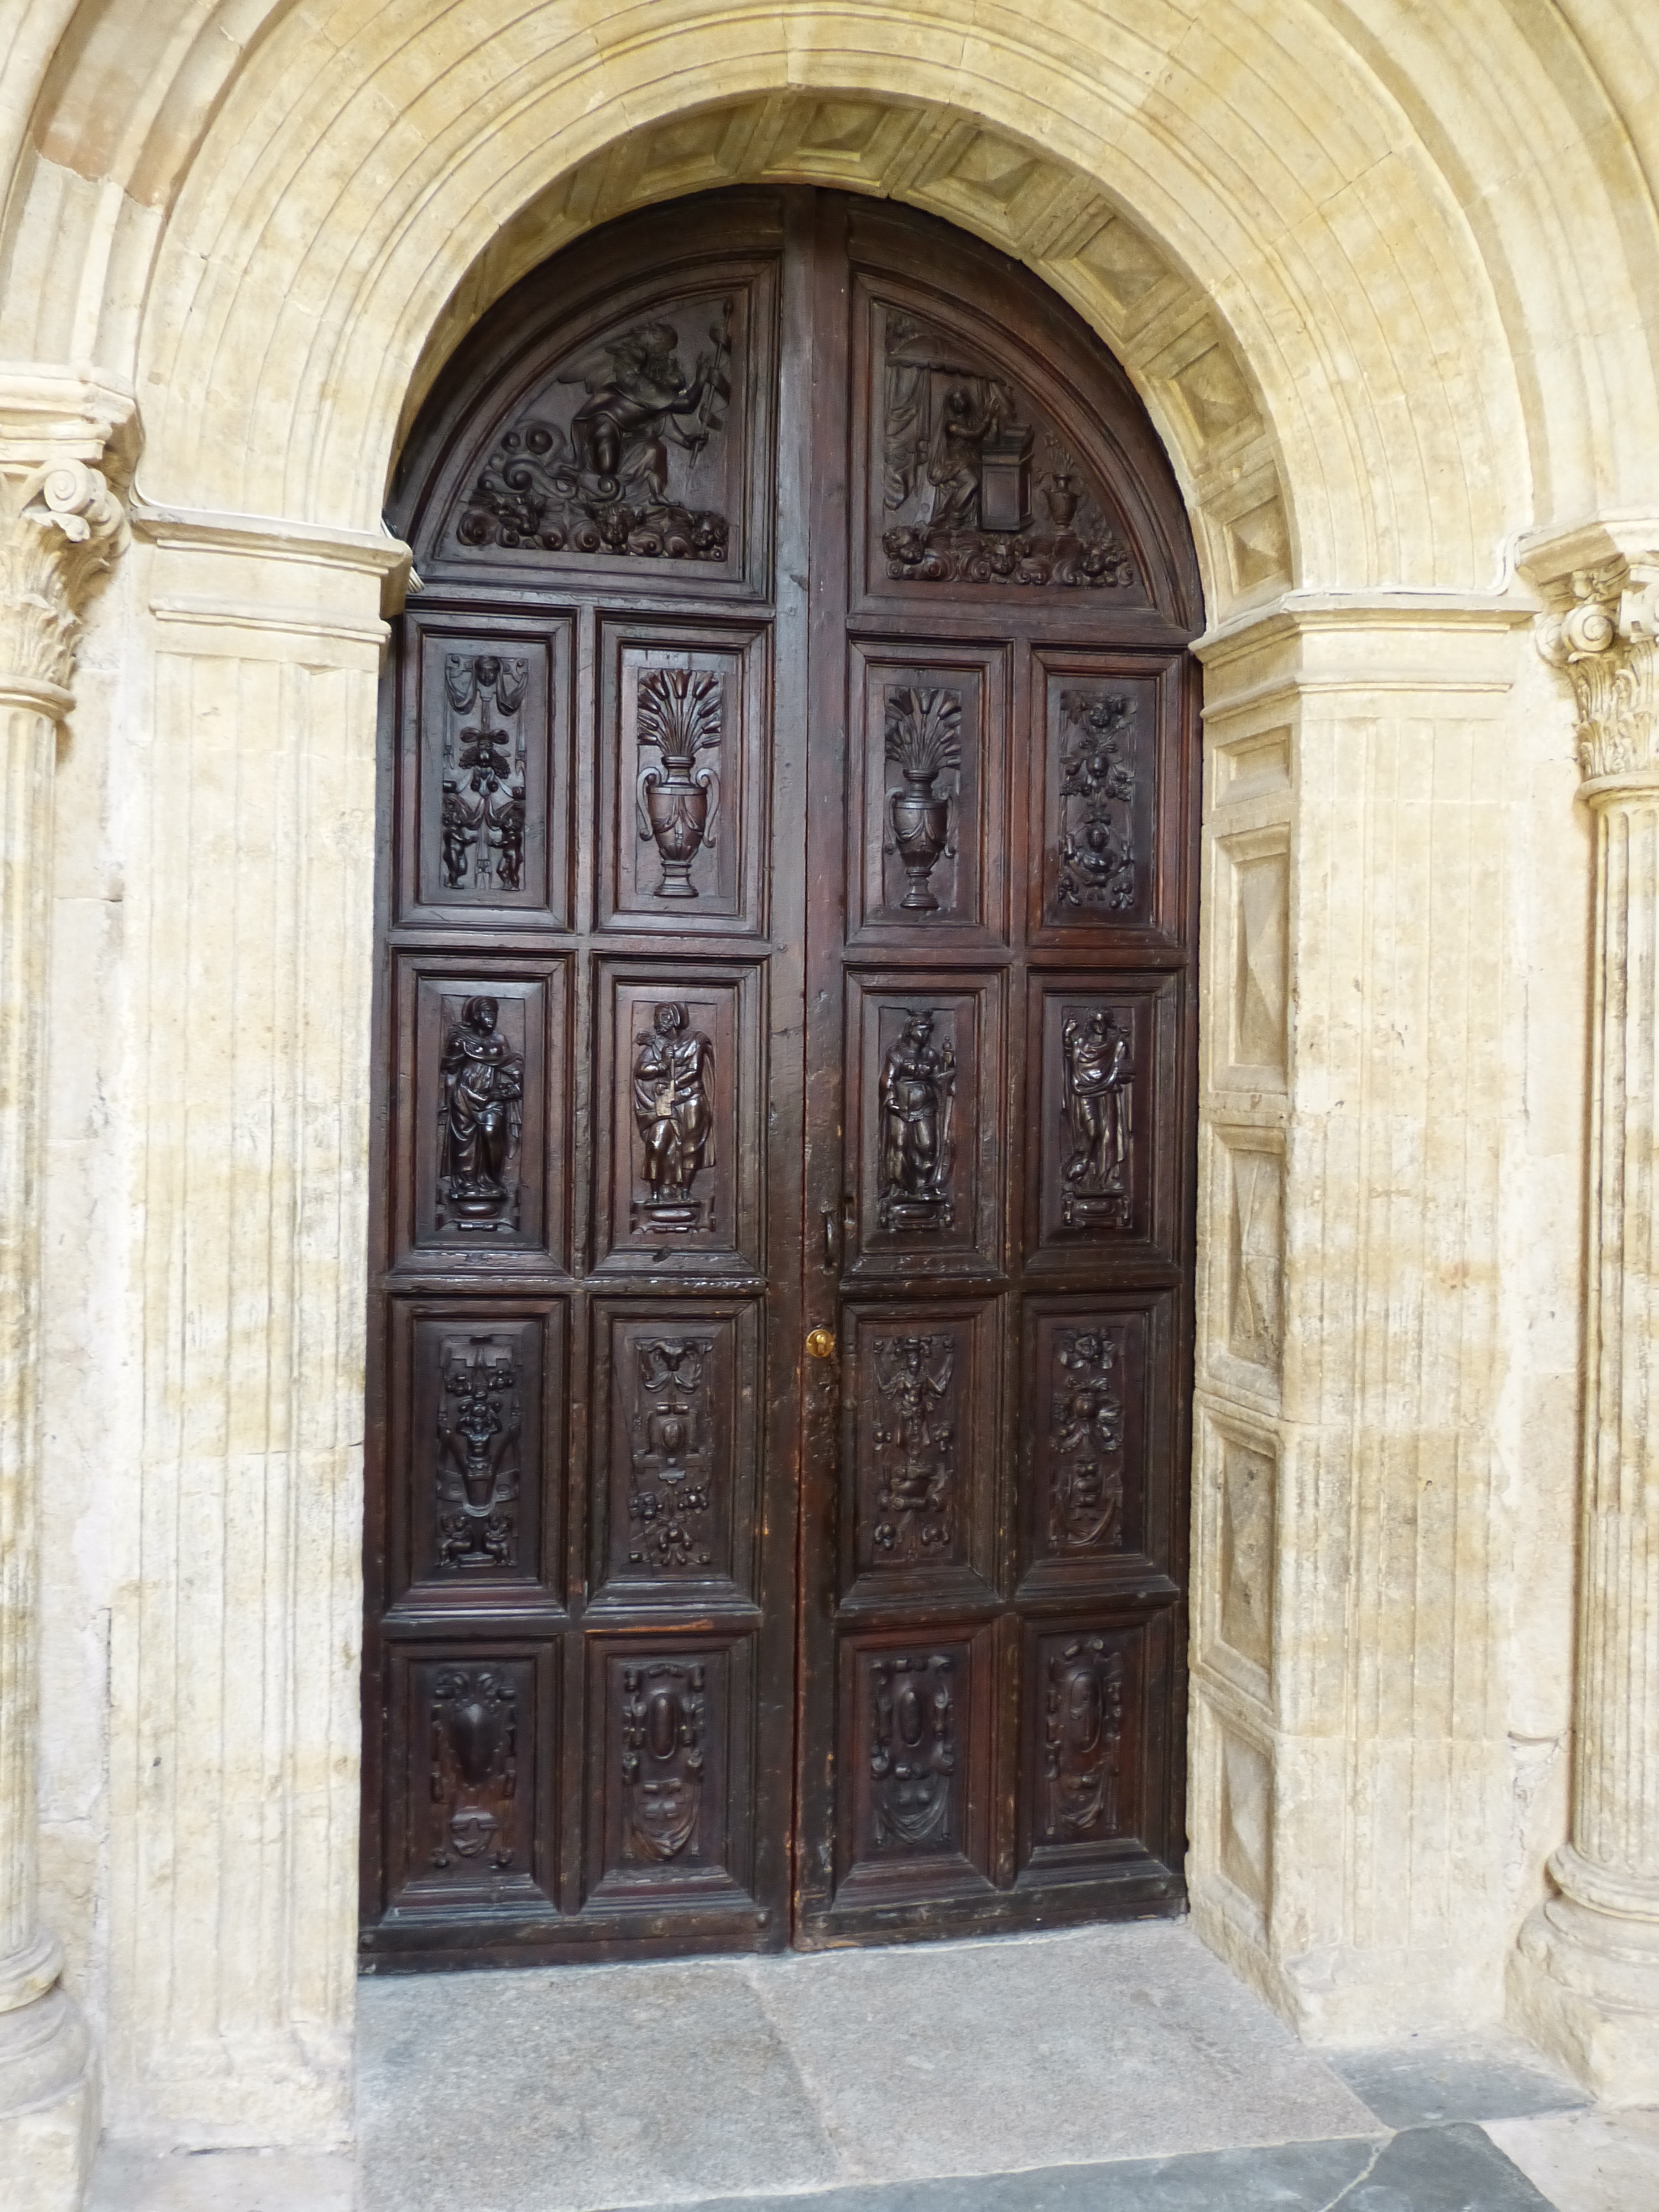
architecture, wood, window, building, arch, facade, church, cathedral, chapel, door, goal, place of worship, monastery, salamanca, input, historically, portal, decorated portal, ancient history